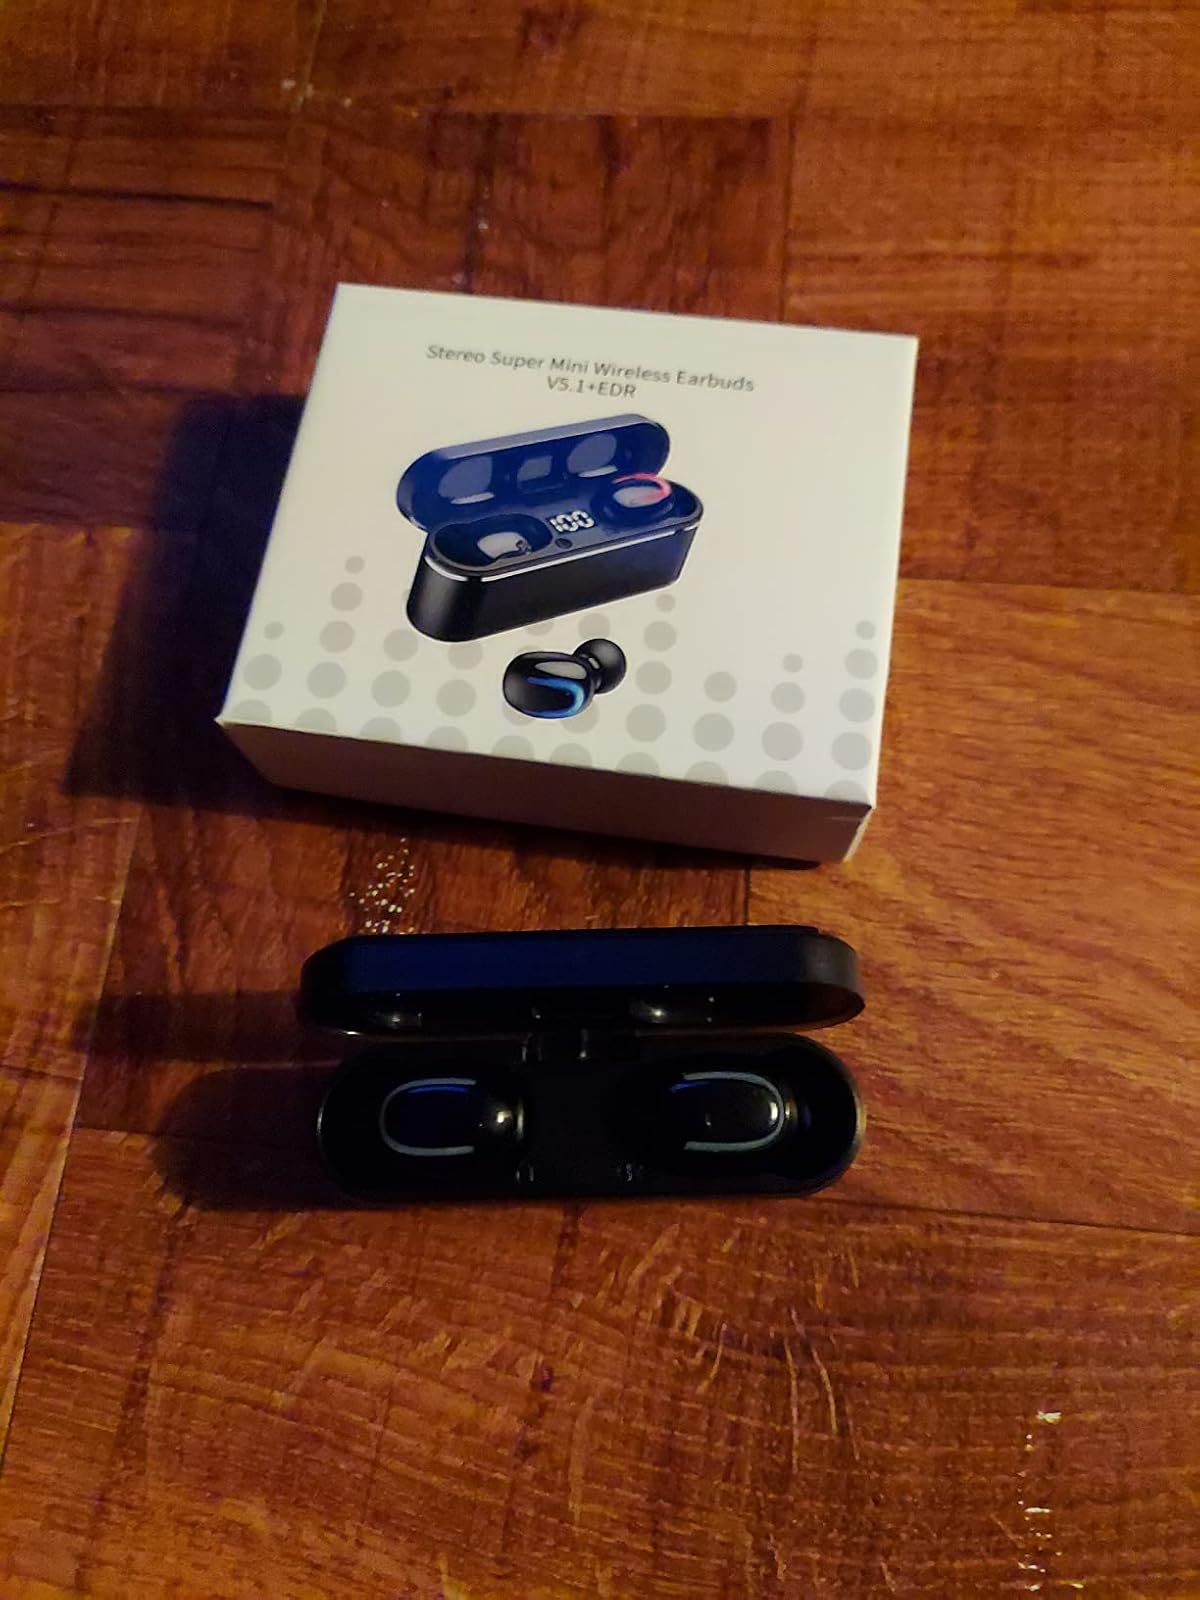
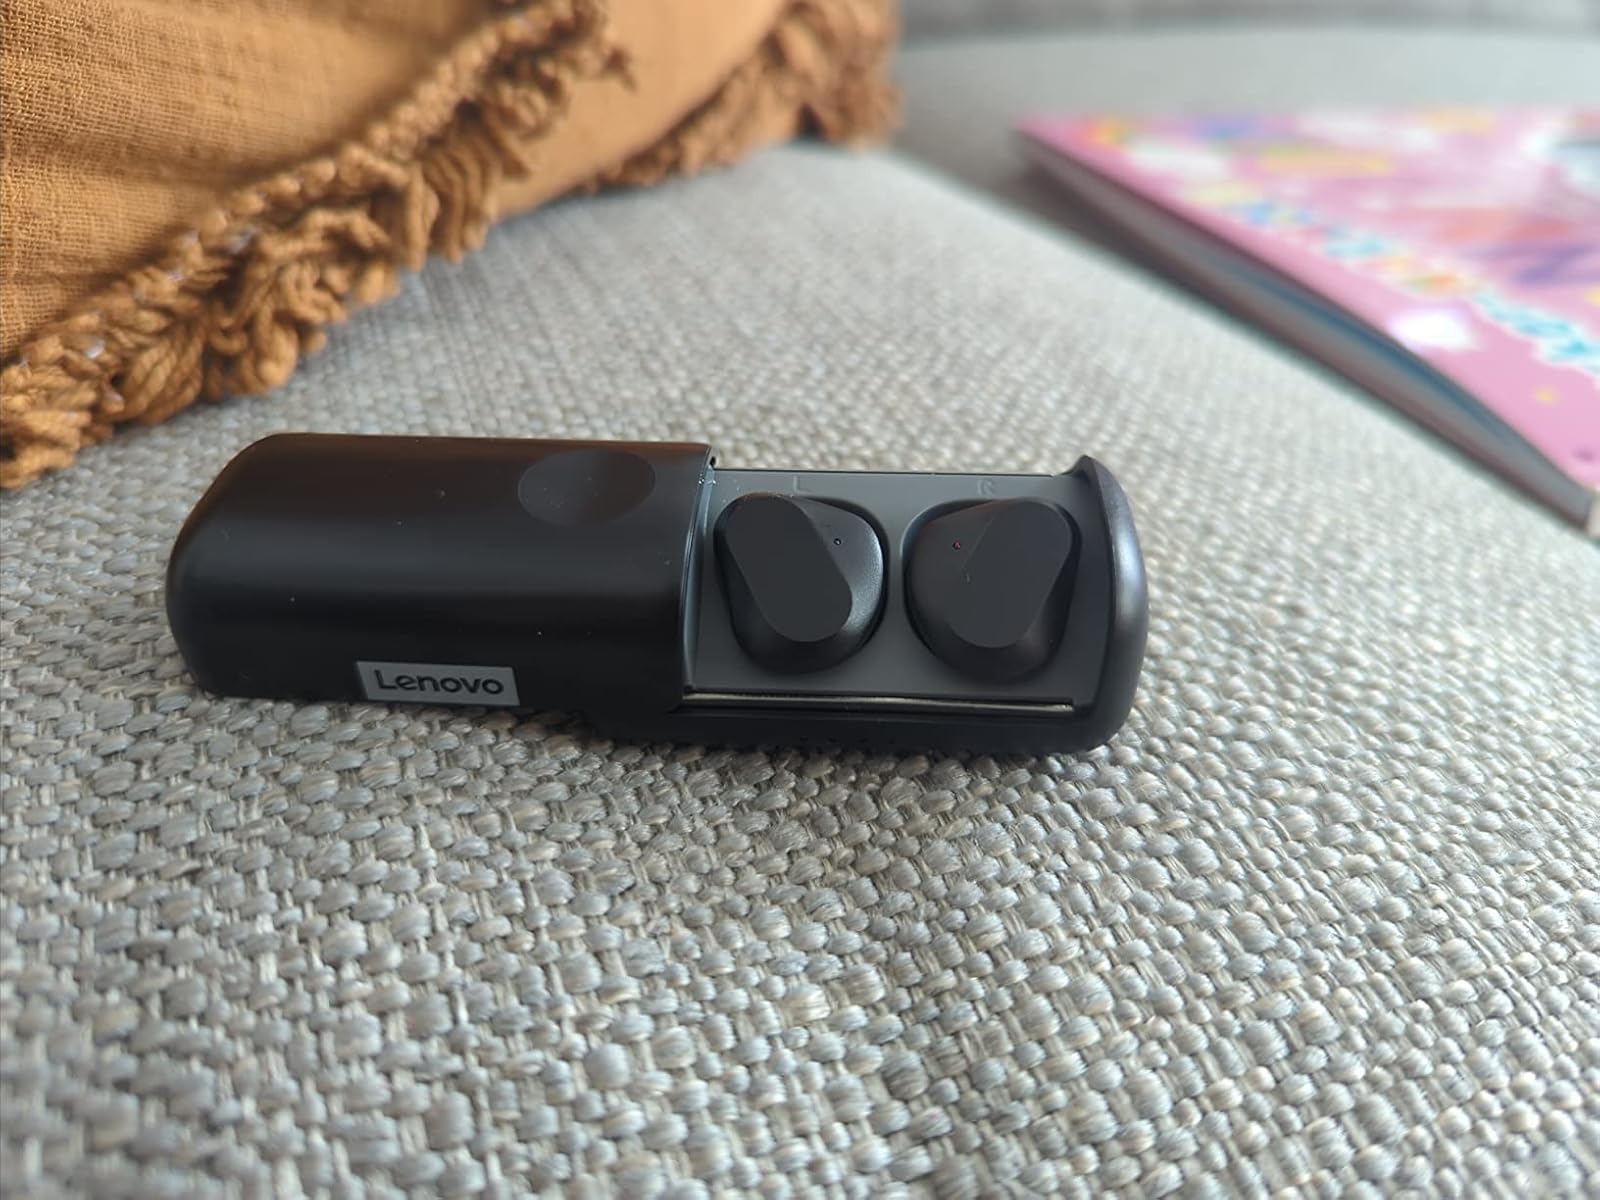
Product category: earbuds
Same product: no